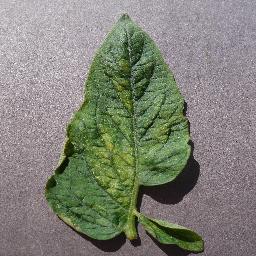
Label: Tomato___Spider_mites Two-spotted_spider_mite